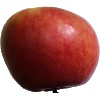
Label: Apple Crimson Snow 1